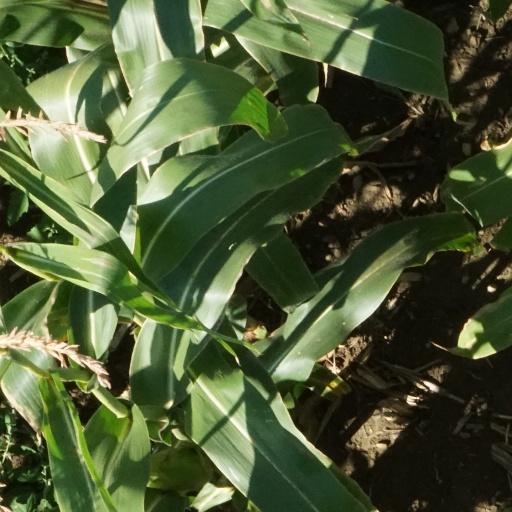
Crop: maize; corn